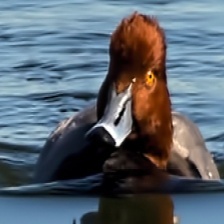
Species: RED HEADED DUCK
Scientific name: AYTHYA AMERICANA
ImageNet parent category: drake